Detroit Red Wings

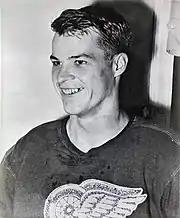
Making his NHL debut in 1946, Gordie Howe played alongside Sid Abel and Ted Lindsay from 1947 to 1951, forming the Production Line.

The Red Wings made the Stanley Cup Finals in three consecutive years during the early 1940s. In 1941, they were swept by the Boston Bruins, and in 1942, they lost a seven-game series to Toronto after winning the first three games. However, in 1943, with Mud Bruneteau and Syd Howe scoring 23 and 20 goals, respectively, Detroit won their third Stanley Cup by sweeping the Bruins. Through the rest of the decade, the team made the playoffs every year, and reached the Finals three more times.